Frederik Bargum

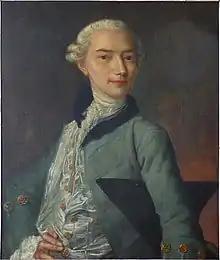
Portrait of Bargum by unknown artist

Henning Frederik Bargum (1733–1813) was a Danish merchant and slave trader. The Yellow Mansion, his former home at Amaliegade 18 in Copenhagen, is now home to the Lord Chamberlain's Office.